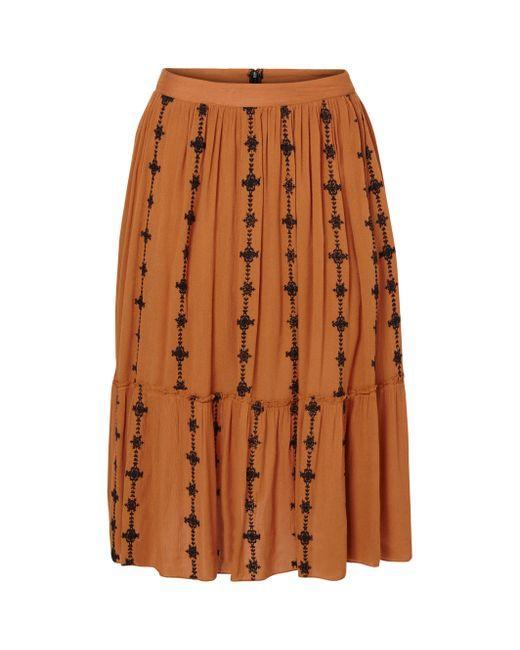
Hellbraunes Kleid mit Sternmuster für Damen